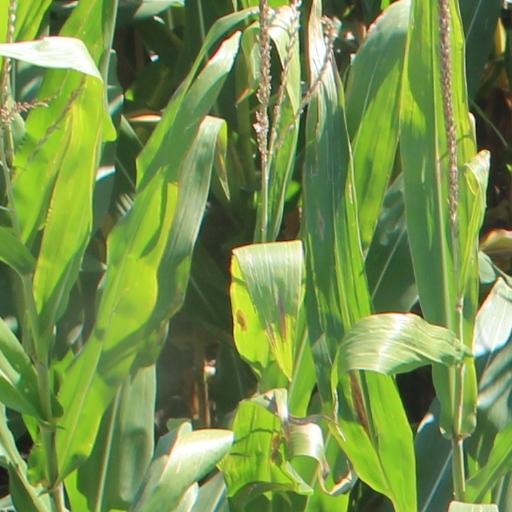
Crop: maize; corn